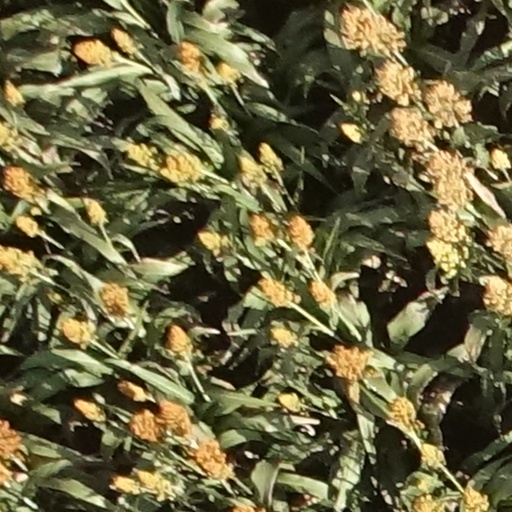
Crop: sorghum